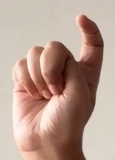
ASL sign: X